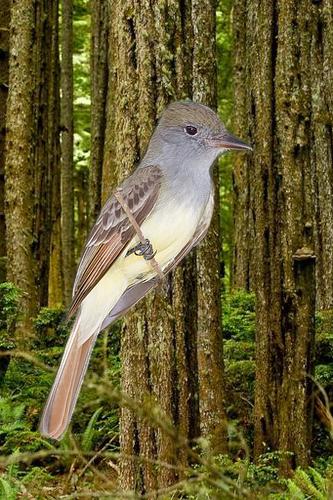
Bird species: Great_Crested_Flycatcher
Bird type: landbird
Background: land